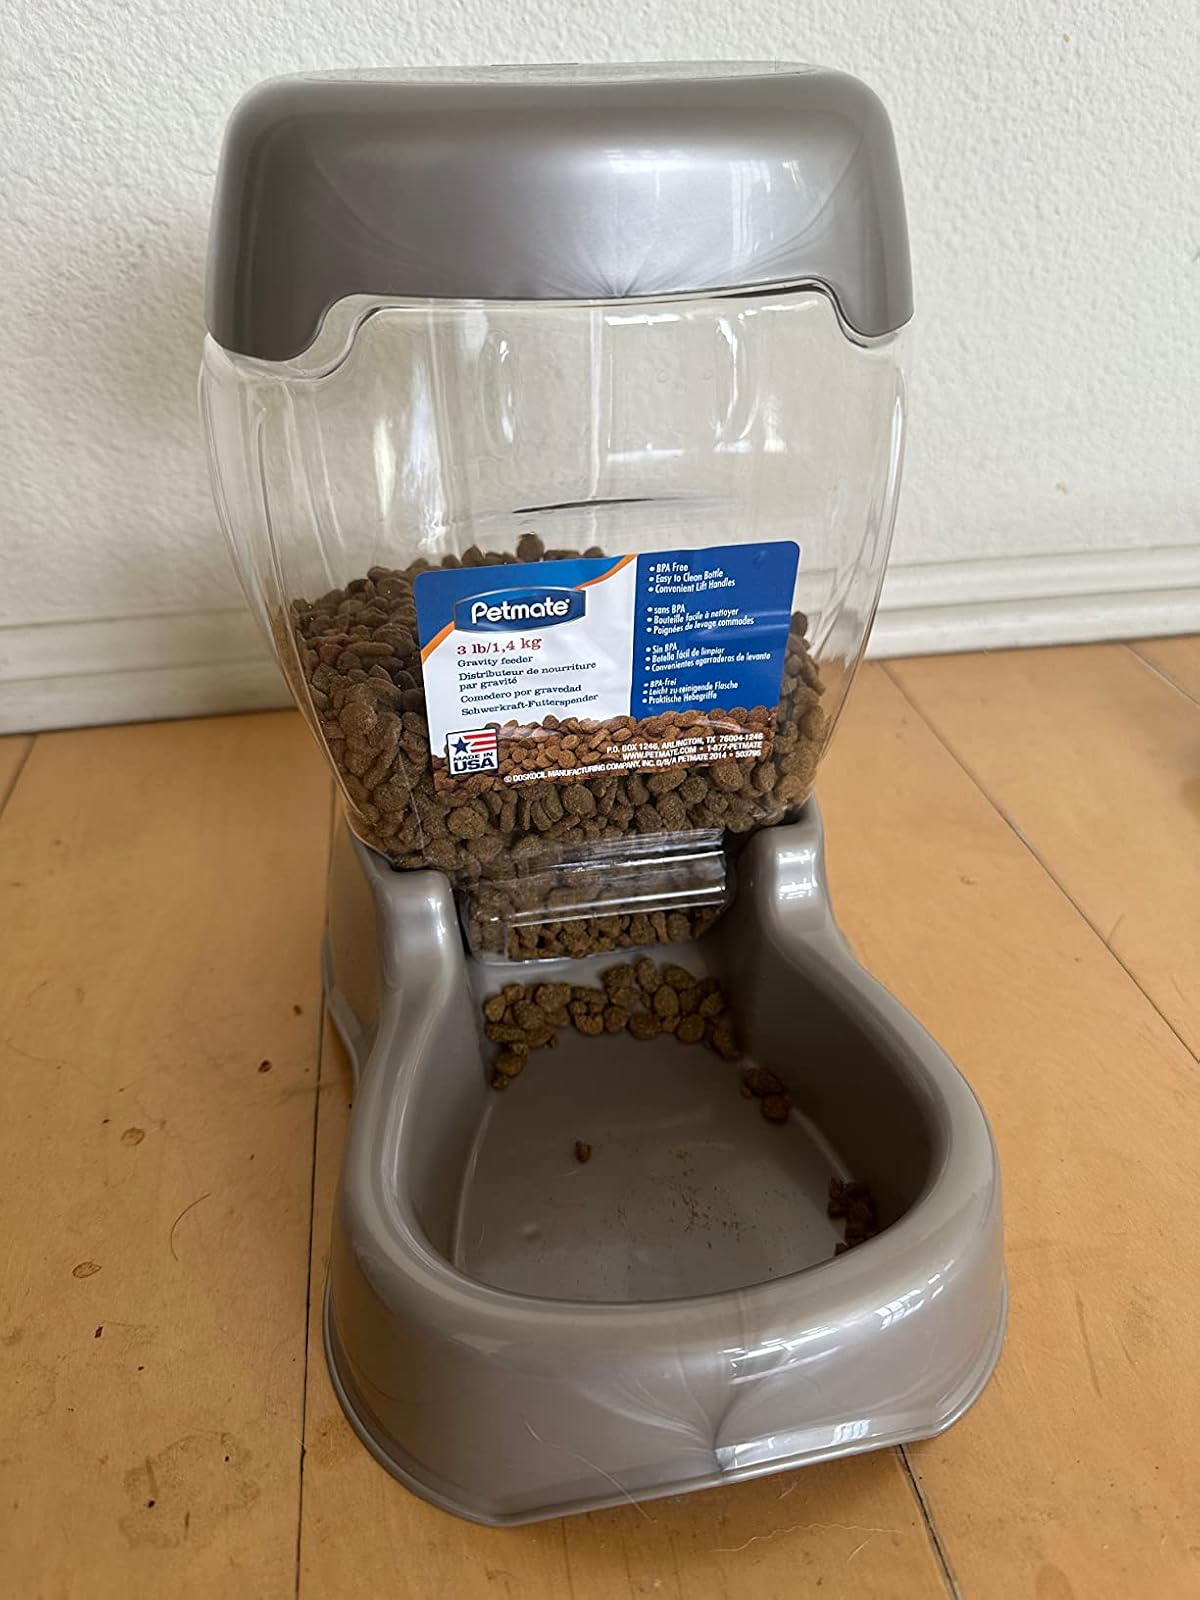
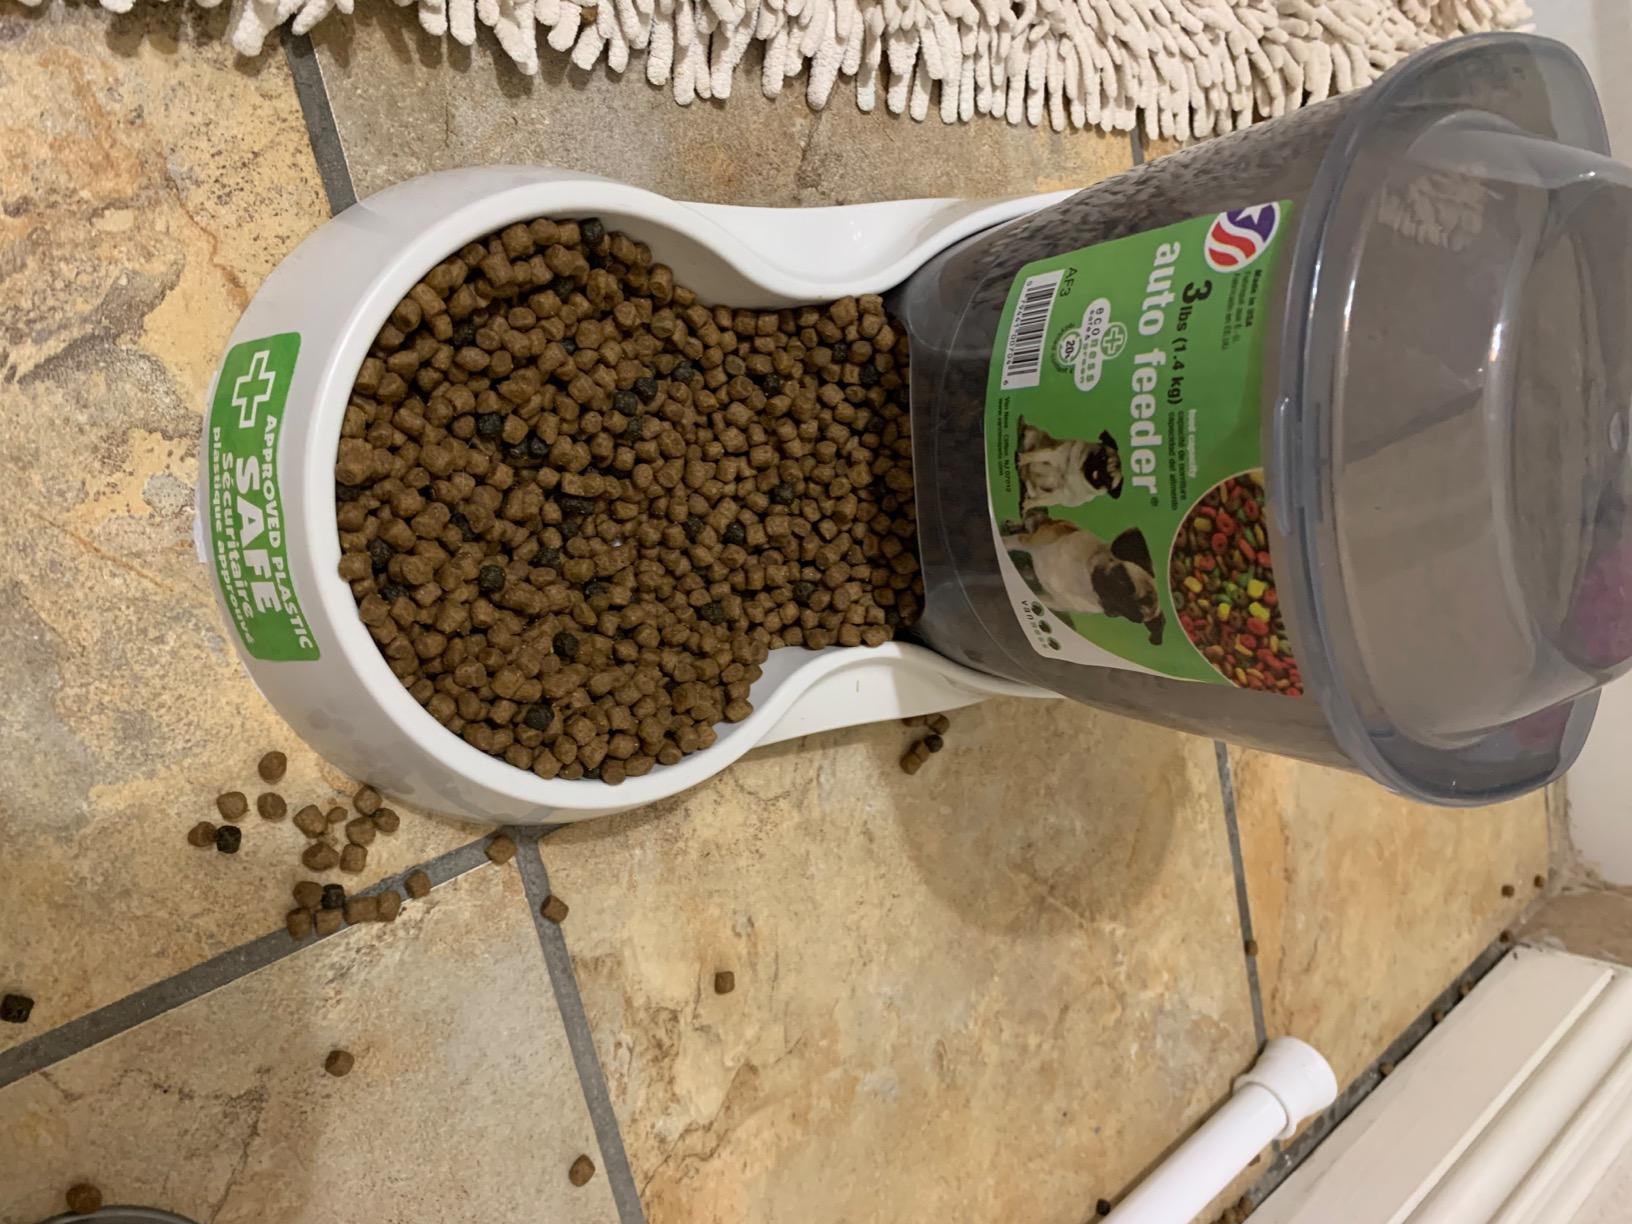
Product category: items_feeder
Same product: no